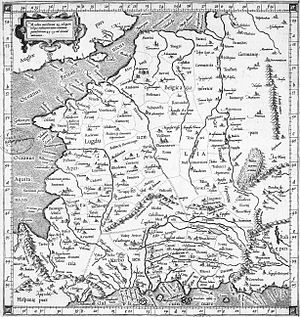
Paris' historie / Stednavn
Kort over Gallien, hvor Lucotecia ses nævnt
Paris skæbne er et resultat af flere historiske faktorer. Det var Klodevig 1., der i det 5. århundrede besluttede, at lægge flere af de centrale funktioner i kongeriget i den lille parisiiske by.